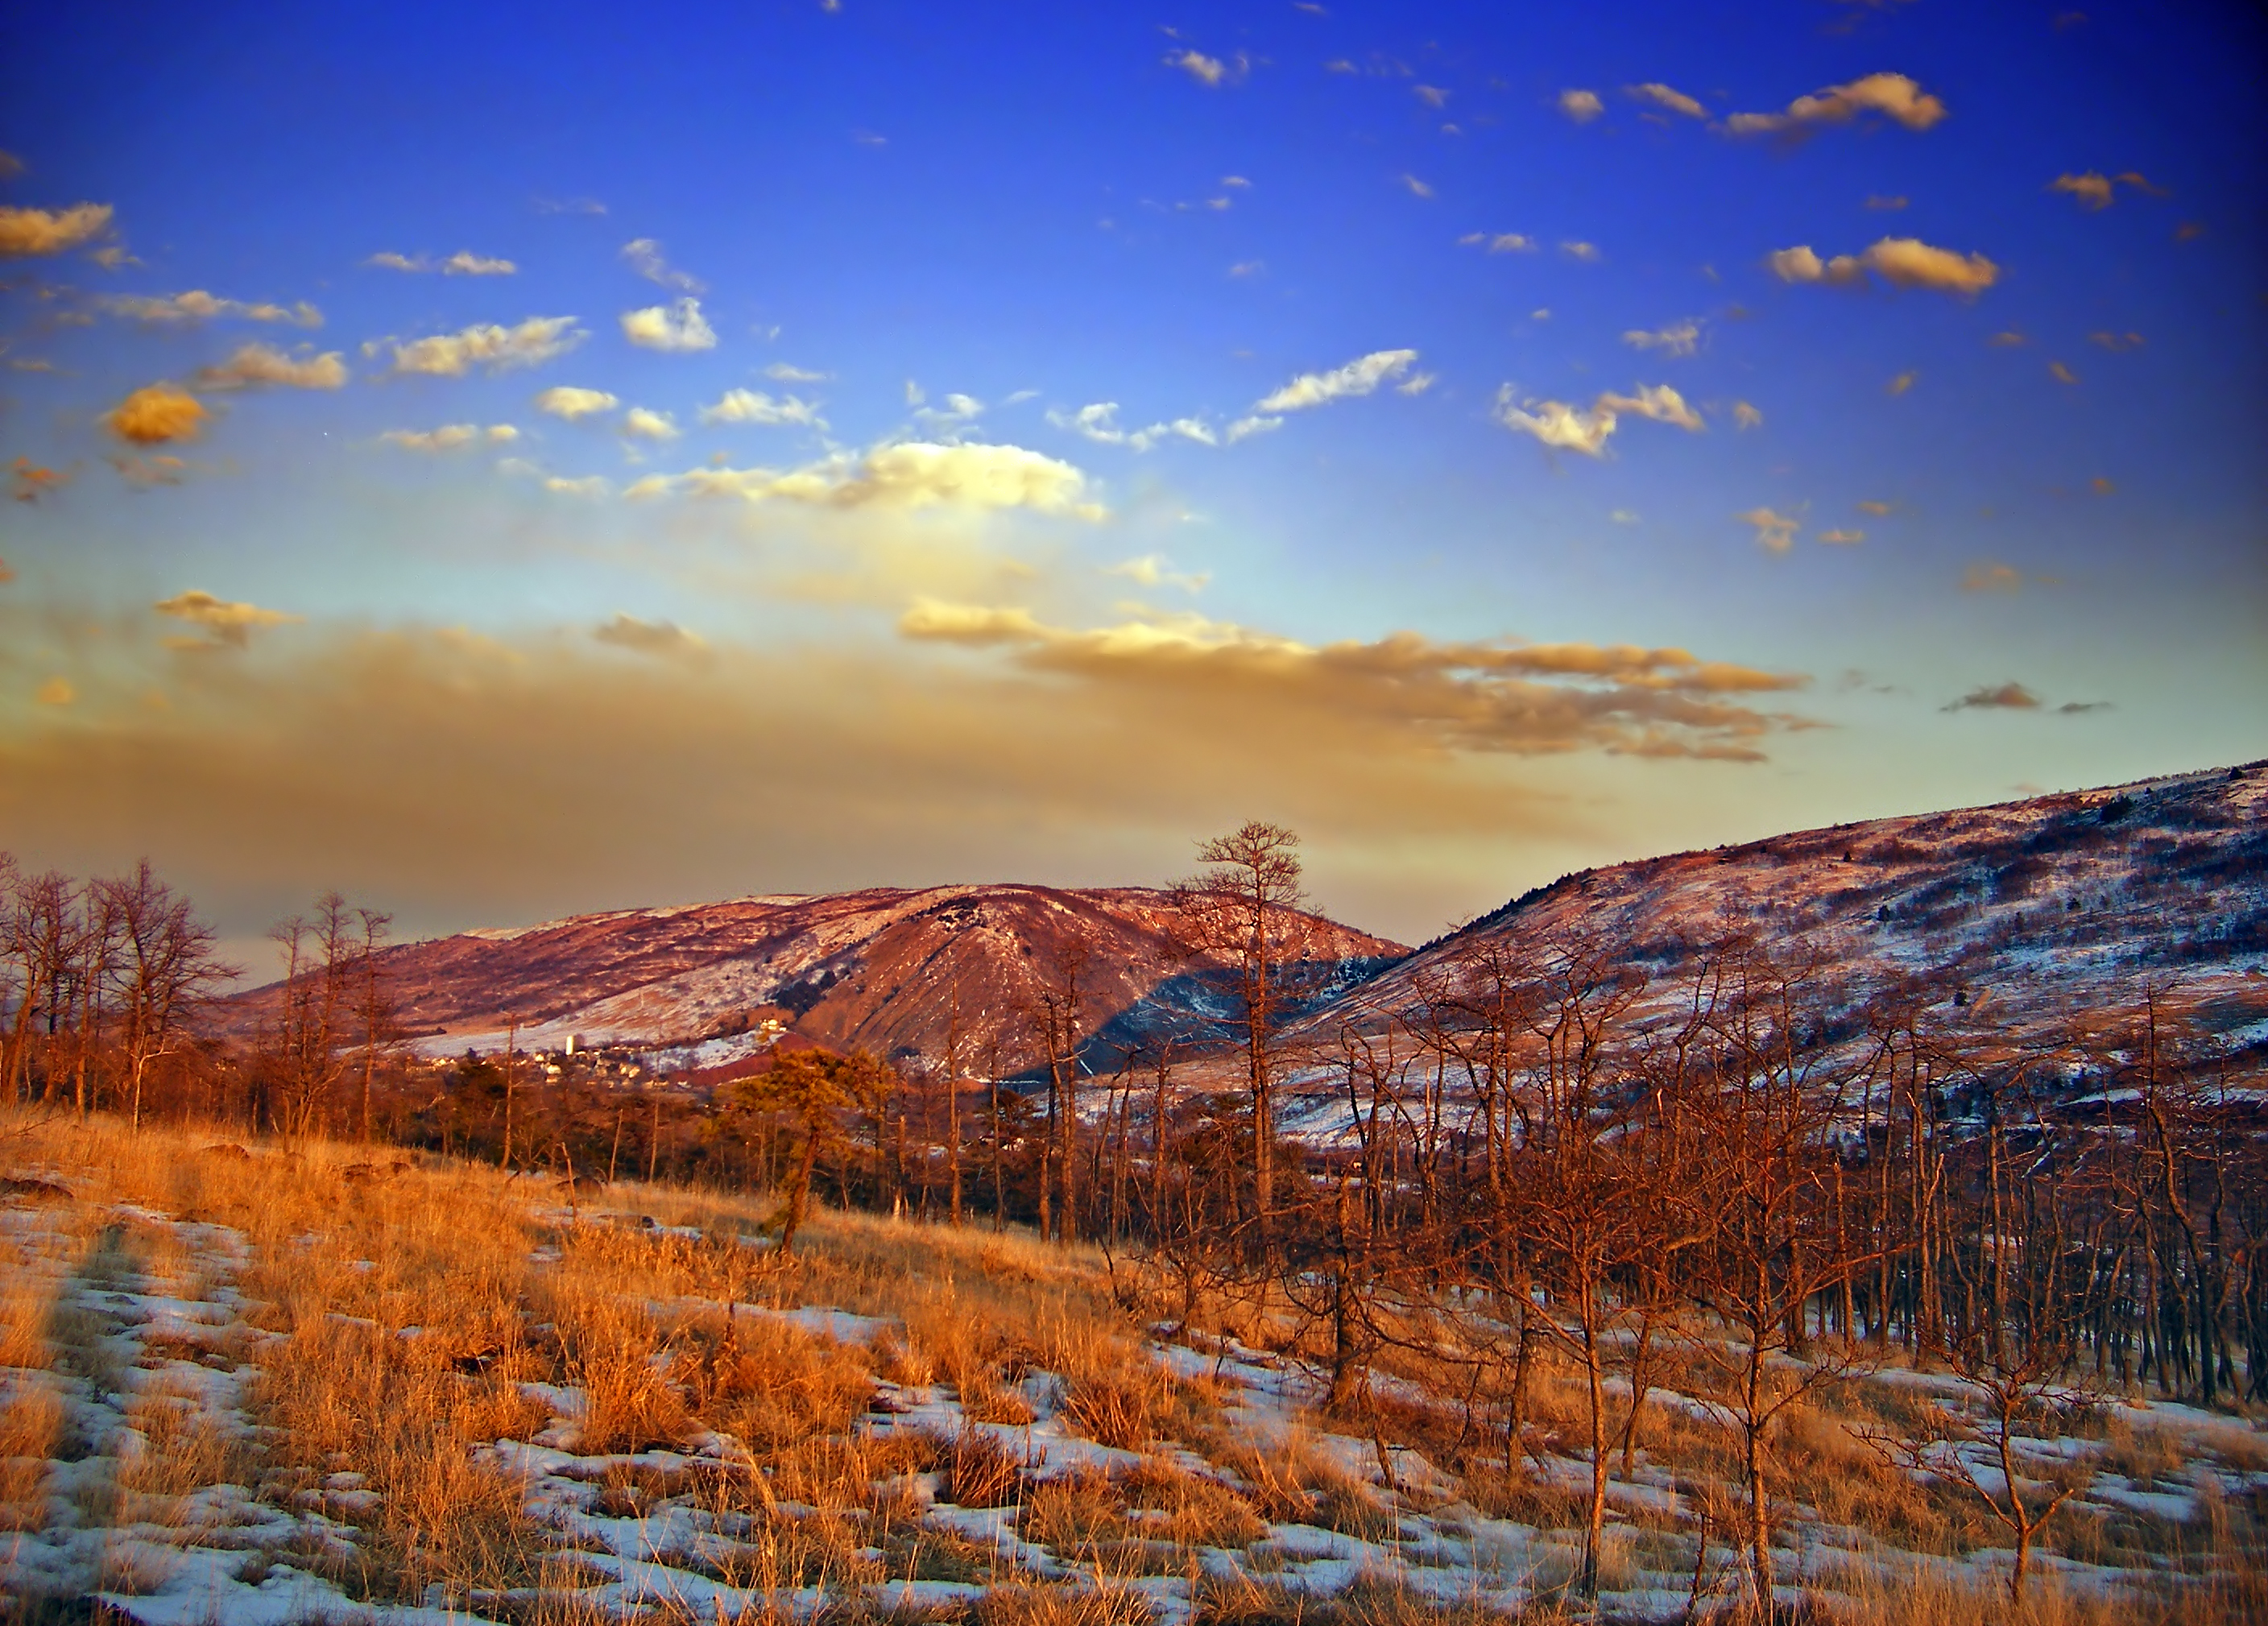
landscape, tree, nature, wilderness, mountain, snow, winter, cloud, sky, sunrise, sunset, sunlight, morning, hill, lake, dawn, valley, mountain range, dusk, evening, reflection, autumn, weather, season, hills, creativecommons, clouds, mountains, appalachianmountains, stratocumulus, pennsylvania, barrens, bluemountain, kittatinnymountain, carboncounty, lehighgap, lehighcounty, plateau, loch, mountainous landforms